Syd Kyle-Little

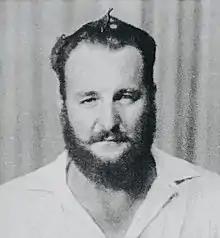
Syd Kyle-Little on return from Patrol through Arnhem Land 1949

Sydney Hamilton Kyle-Little (8 November 1918 – 17 August 2012) was a soldier, Aboriginal Patrol Officer in the Northern Territory, Lieutenant Colonel during the Malayan Emergency and a businessman in Asia and Australia.